Slough Cricket Club

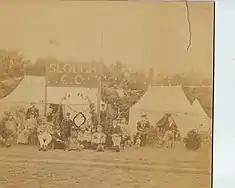
Slough Cricket Club, Chalvey Road Cricket Ground - 1892.

The club was founded in 1849.The club was initially based in Chalvey Road East since its formation but moved a mile to its present location Upton Court Park ground from the 2000 season.